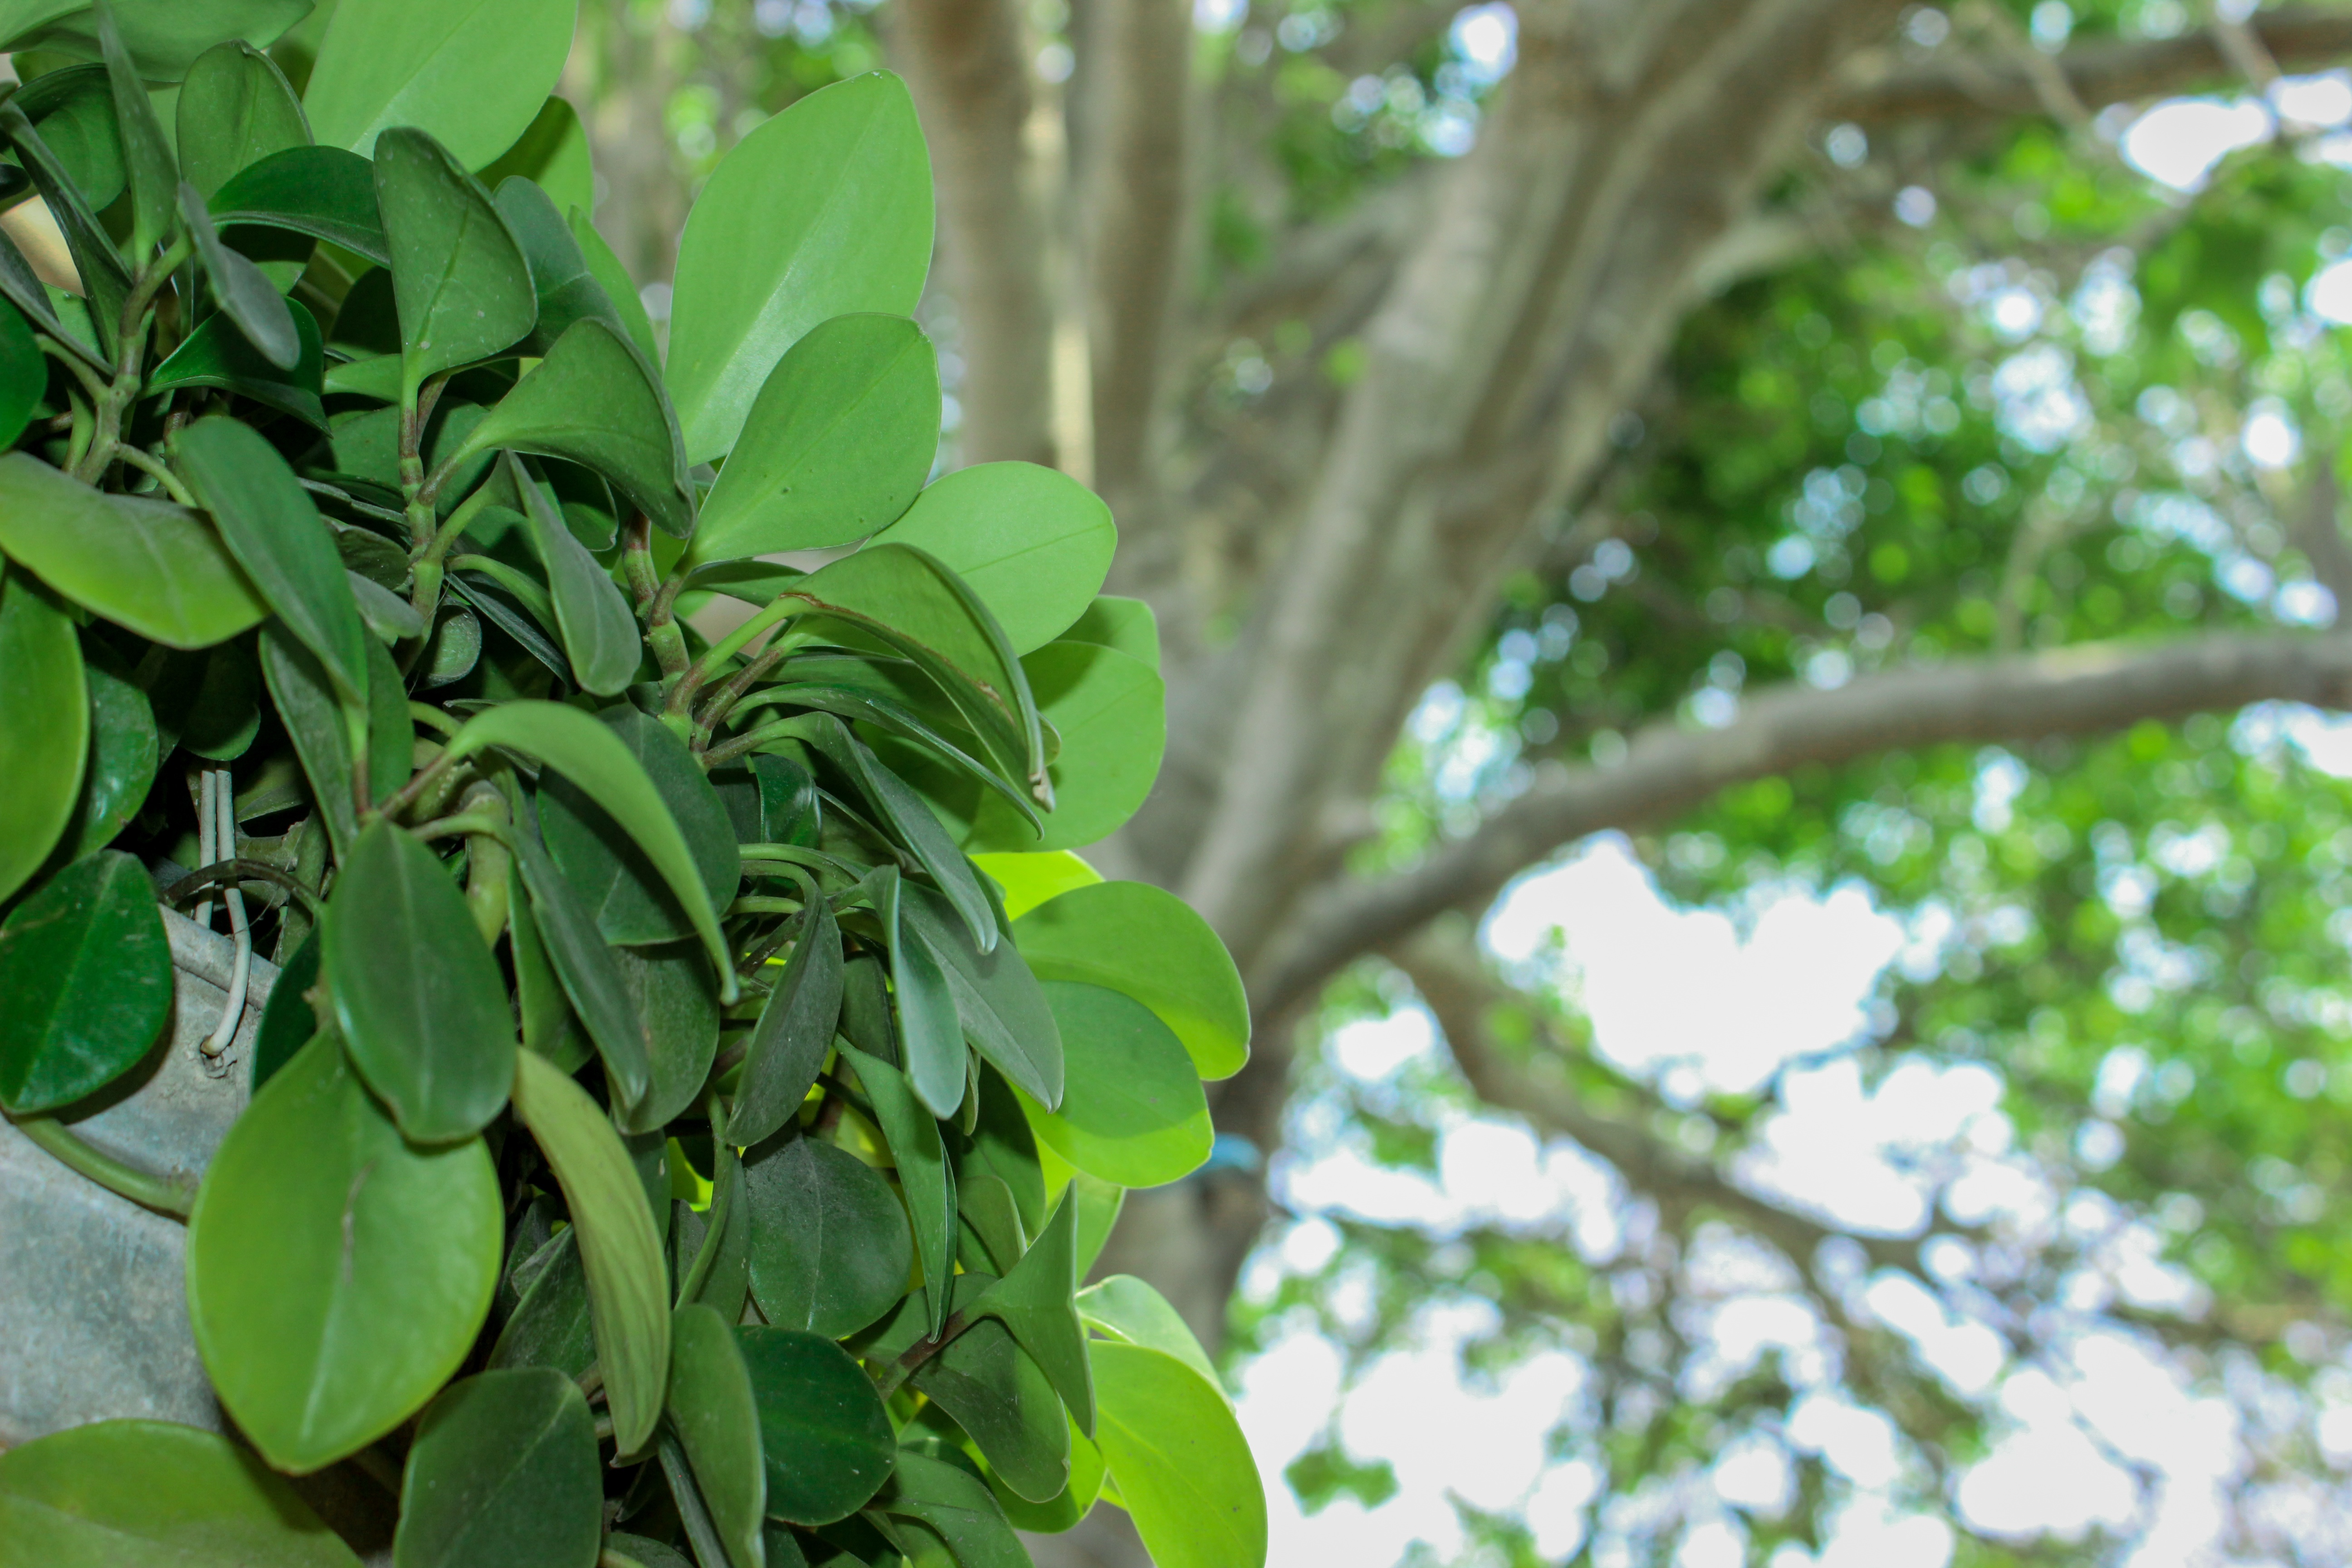
tree, branch, plant, fruit, leaf, flower, food, green, produce, botany, flora, shrub, flowering plant, woody plant, land plant